Battle of Fredericksburg

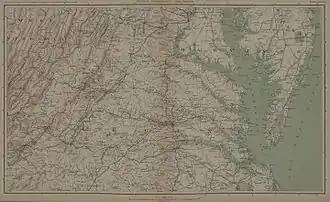
Virginia, 1862

In November 1862, U.S. President Abraham Lincoln needed to demonstrate the success of the Union war effort before the Northern public lost confidence in his administration. Confederate armies had been on the move earlier in the fall, invading Kentucky and Maryland. Although each had been turned back, those armies remained intact and capable of further action. Lincoln urged Major General Ulysses S. Grant to advance against the Confederate stronghold of Vicksburg, Mississippi. He replaced Maj. Gen. Don Carlos Buell with Maj. Gen. William S. Rosecrans, hoping for a more aggressive posture against the Confederates in Tennessee, and on November 5, seeing that his replacement of Buell had not stimulated Maj. Gen. George B. McClellan into action, Lincoln issued orders to replace McClellan in command of the Army of the Potomac. McClellan had stopped General Robert E. Lee's forces at the Battle of Antietam in Maryland but had not been able to destroy Lee's army, nor did he pursue Lee back into Virginia aggressively enough for Lincoln.